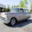
Label: automobile